Mac Cooper

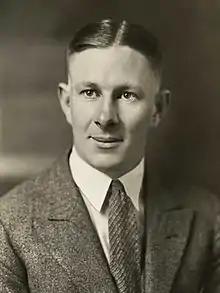

Malcolm McGregor Cooper (17 August 1910 – 1 September 1989), commonly known as Mac Cooper, was a New Zealand-born agriculturalist and author; also known for being a Scotland international rugby union player, at the Flanker position.